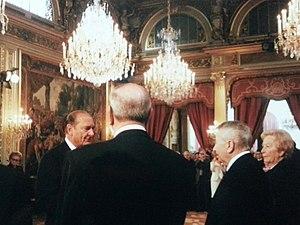
Gabriel Kaspéreit décoré de la Légion d'Honneur par Jacques Chirac en 2003
Gabriel Kaspereit est un homme politique français né le 21 juin 1919 à Paris et mort le 1ᵉʳ août 2006 à Neuilly-sur-Seine. Il fut député de Paris de 1961 à 1997, secrétaire d'État à la moyenne et petite industrie de 1969 à 1972, maire du 9ᵉ arrondissement de Paris de 1983 à 2001.